Charles Ethan Porter

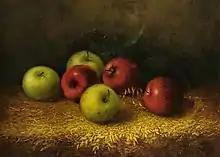
"Apples on the ground", 1878

In Paris he studied the works of the influential artists of the Barbizon school of painting. He enrolled in the Ecole des Arts Decoratifs, where he studied until 1884, when he ran out of money and returned to Hartford. He struggled to blend into Parisian society as a Methodist and African-American. In December 1884, he hosted an art exhibition and auction of 100 paintings from his time in France. His new work was praised by the "Hartford Evening Post", but the auction did not get the attendance or make the sales that Porter had hoped for.